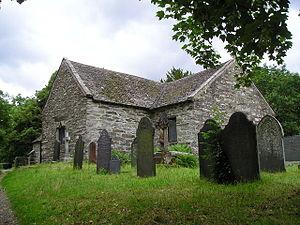
Betws-y-Coed est une communauté du nord du pays de Galles, située dans le county borough du Conwy, au bord de la rivière Conwy. Elle se trouve dans un endroit très pittoresque au milieu des bois. Elle est la porte de la Snowdonia depuis que la grande route Londres-Holyhead, construite par Thomas Telford au début du XIXᵉ siècle, traverse le Nord du pays de Galles.